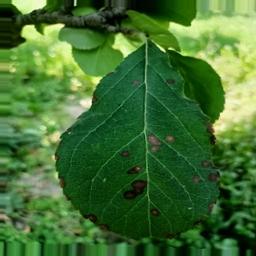
Label: Alternaria